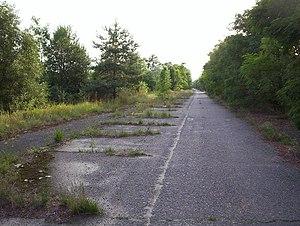
La résilience écologique est la capacité d'un système vivant à retrouver les structures et les fonctions de son état de référence après une perturbation.